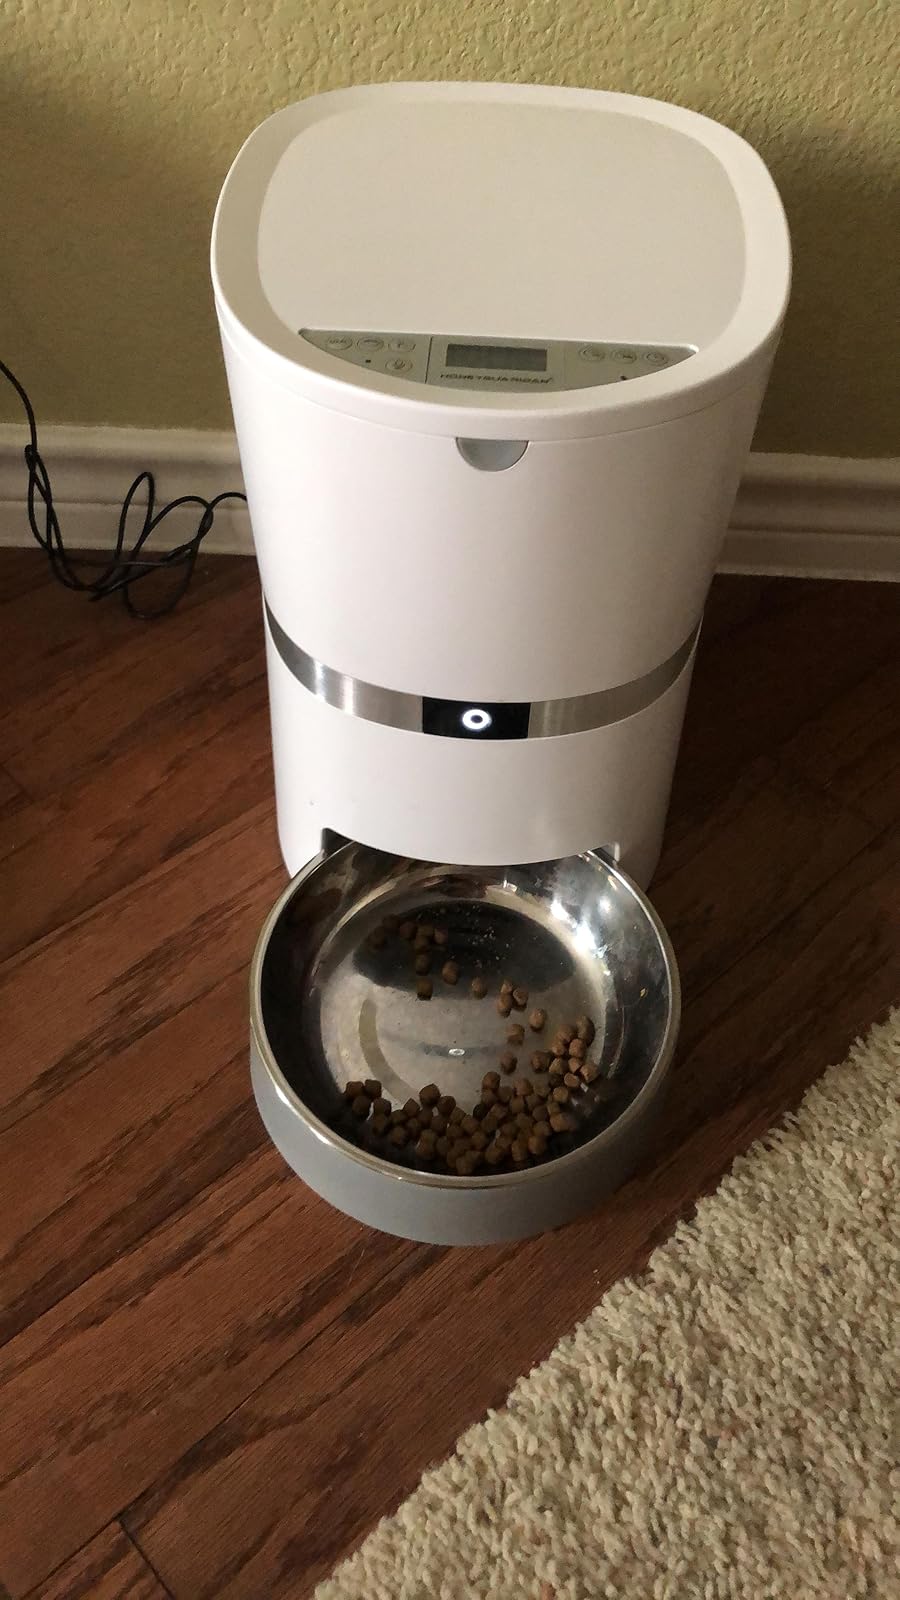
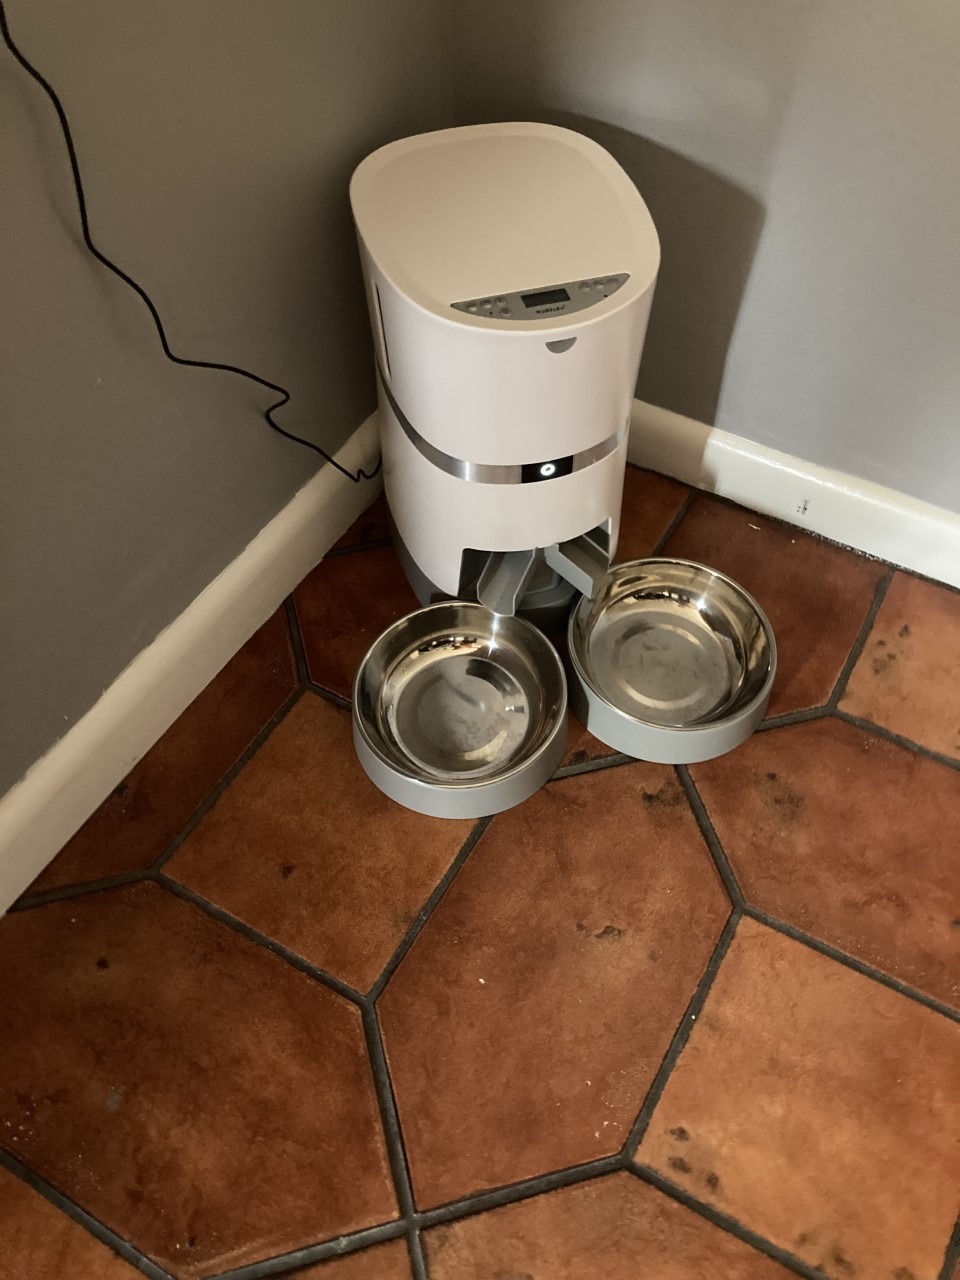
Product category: items_feeder
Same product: no